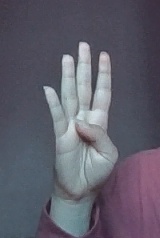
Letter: kaaf